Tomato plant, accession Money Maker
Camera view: horizontal (90 deg, fisheye); turntable rotation: 330 degrees
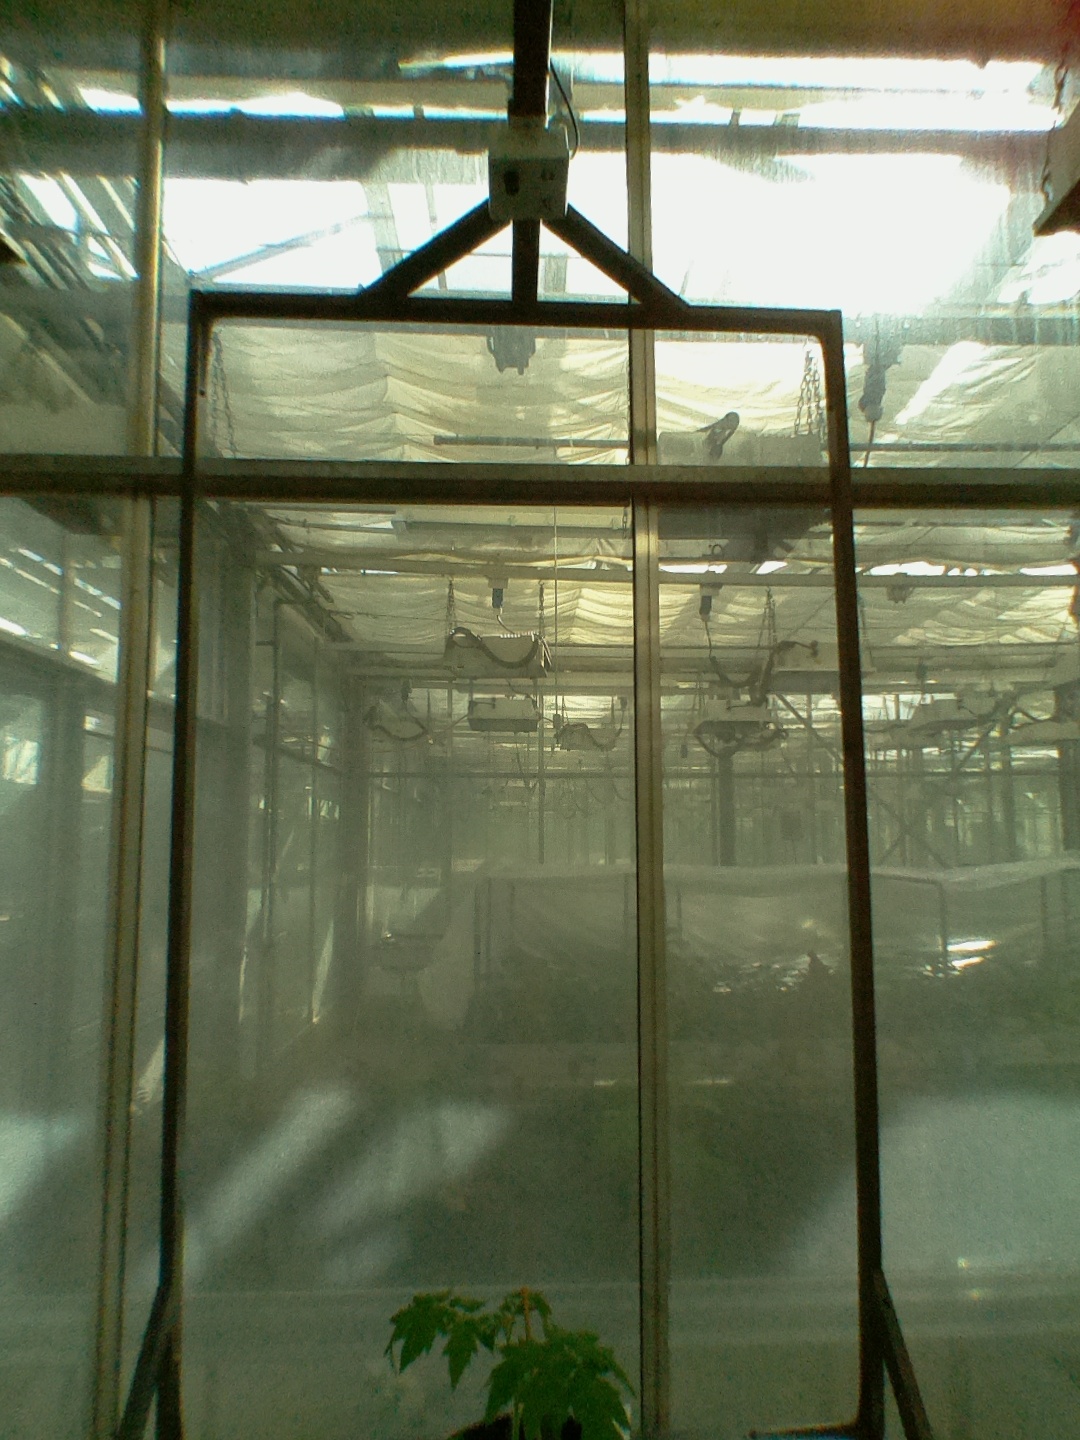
BBCH growth stage 13: 6 of true leaves visible